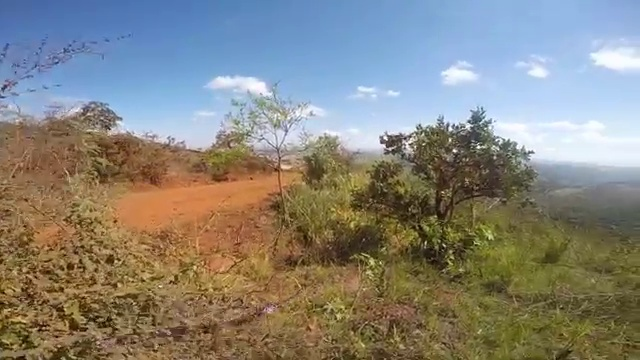
Fire: no
Smoke: no